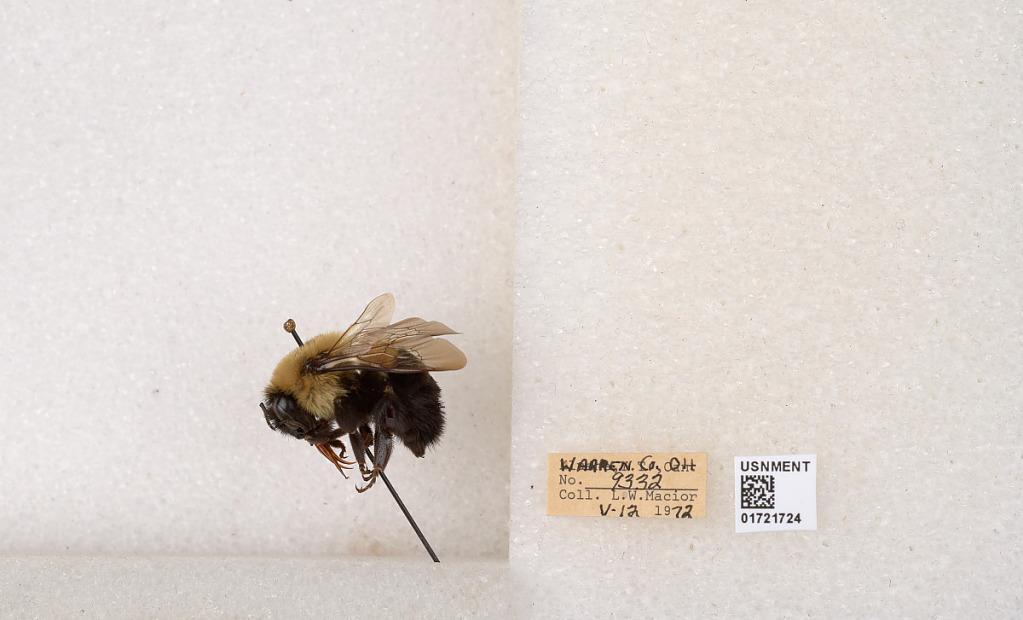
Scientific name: Bombus impatiens Cresson
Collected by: L. Macior
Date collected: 1972-5-12
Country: United States
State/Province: Ohio
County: Warren
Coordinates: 39.4276, -84.1668